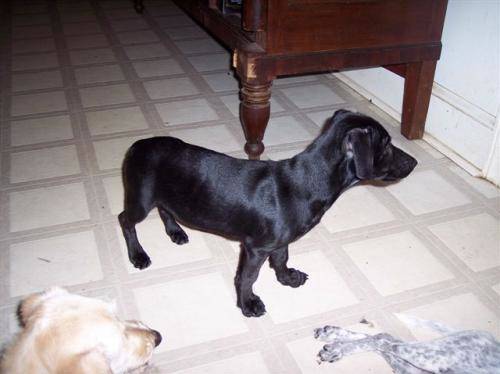
Label: dog